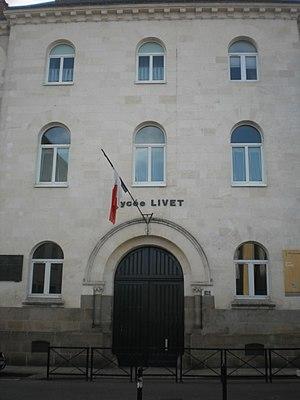
Porte d'entrée du lycée Eugène-Livet (Nantes, France)
Le lycée Eugène-Livet est un établissement français d'enseignement technique, secondaire et supérieur situé à Nantes, dans le quartier Saint-Donatien. Il dépend administrativement des Pays de la Loire et de l'académie de Nantes.